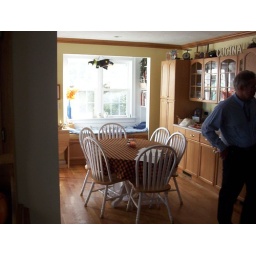
another table in the kitchen (second floor)